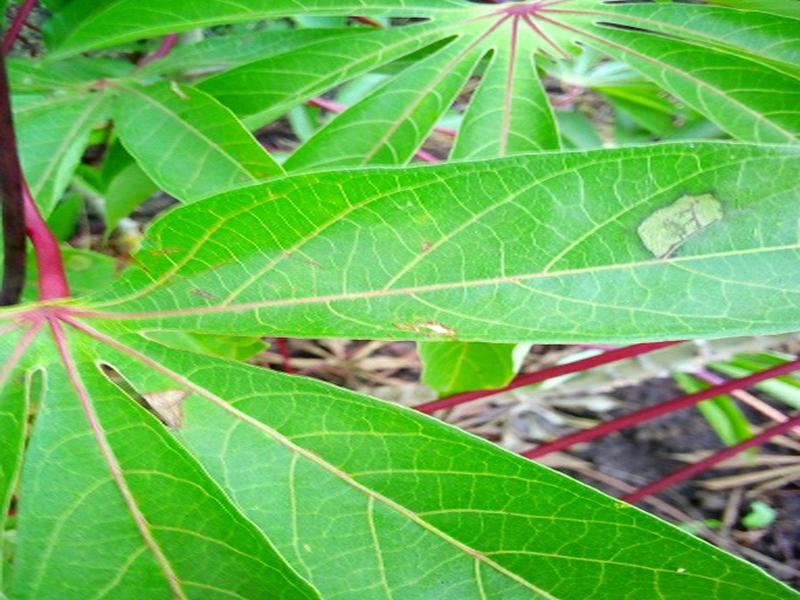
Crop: cassava
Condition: healthy